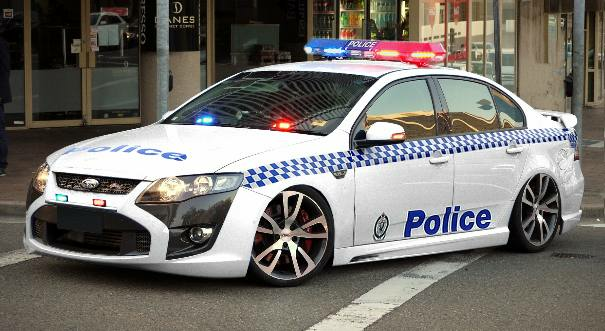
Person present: No